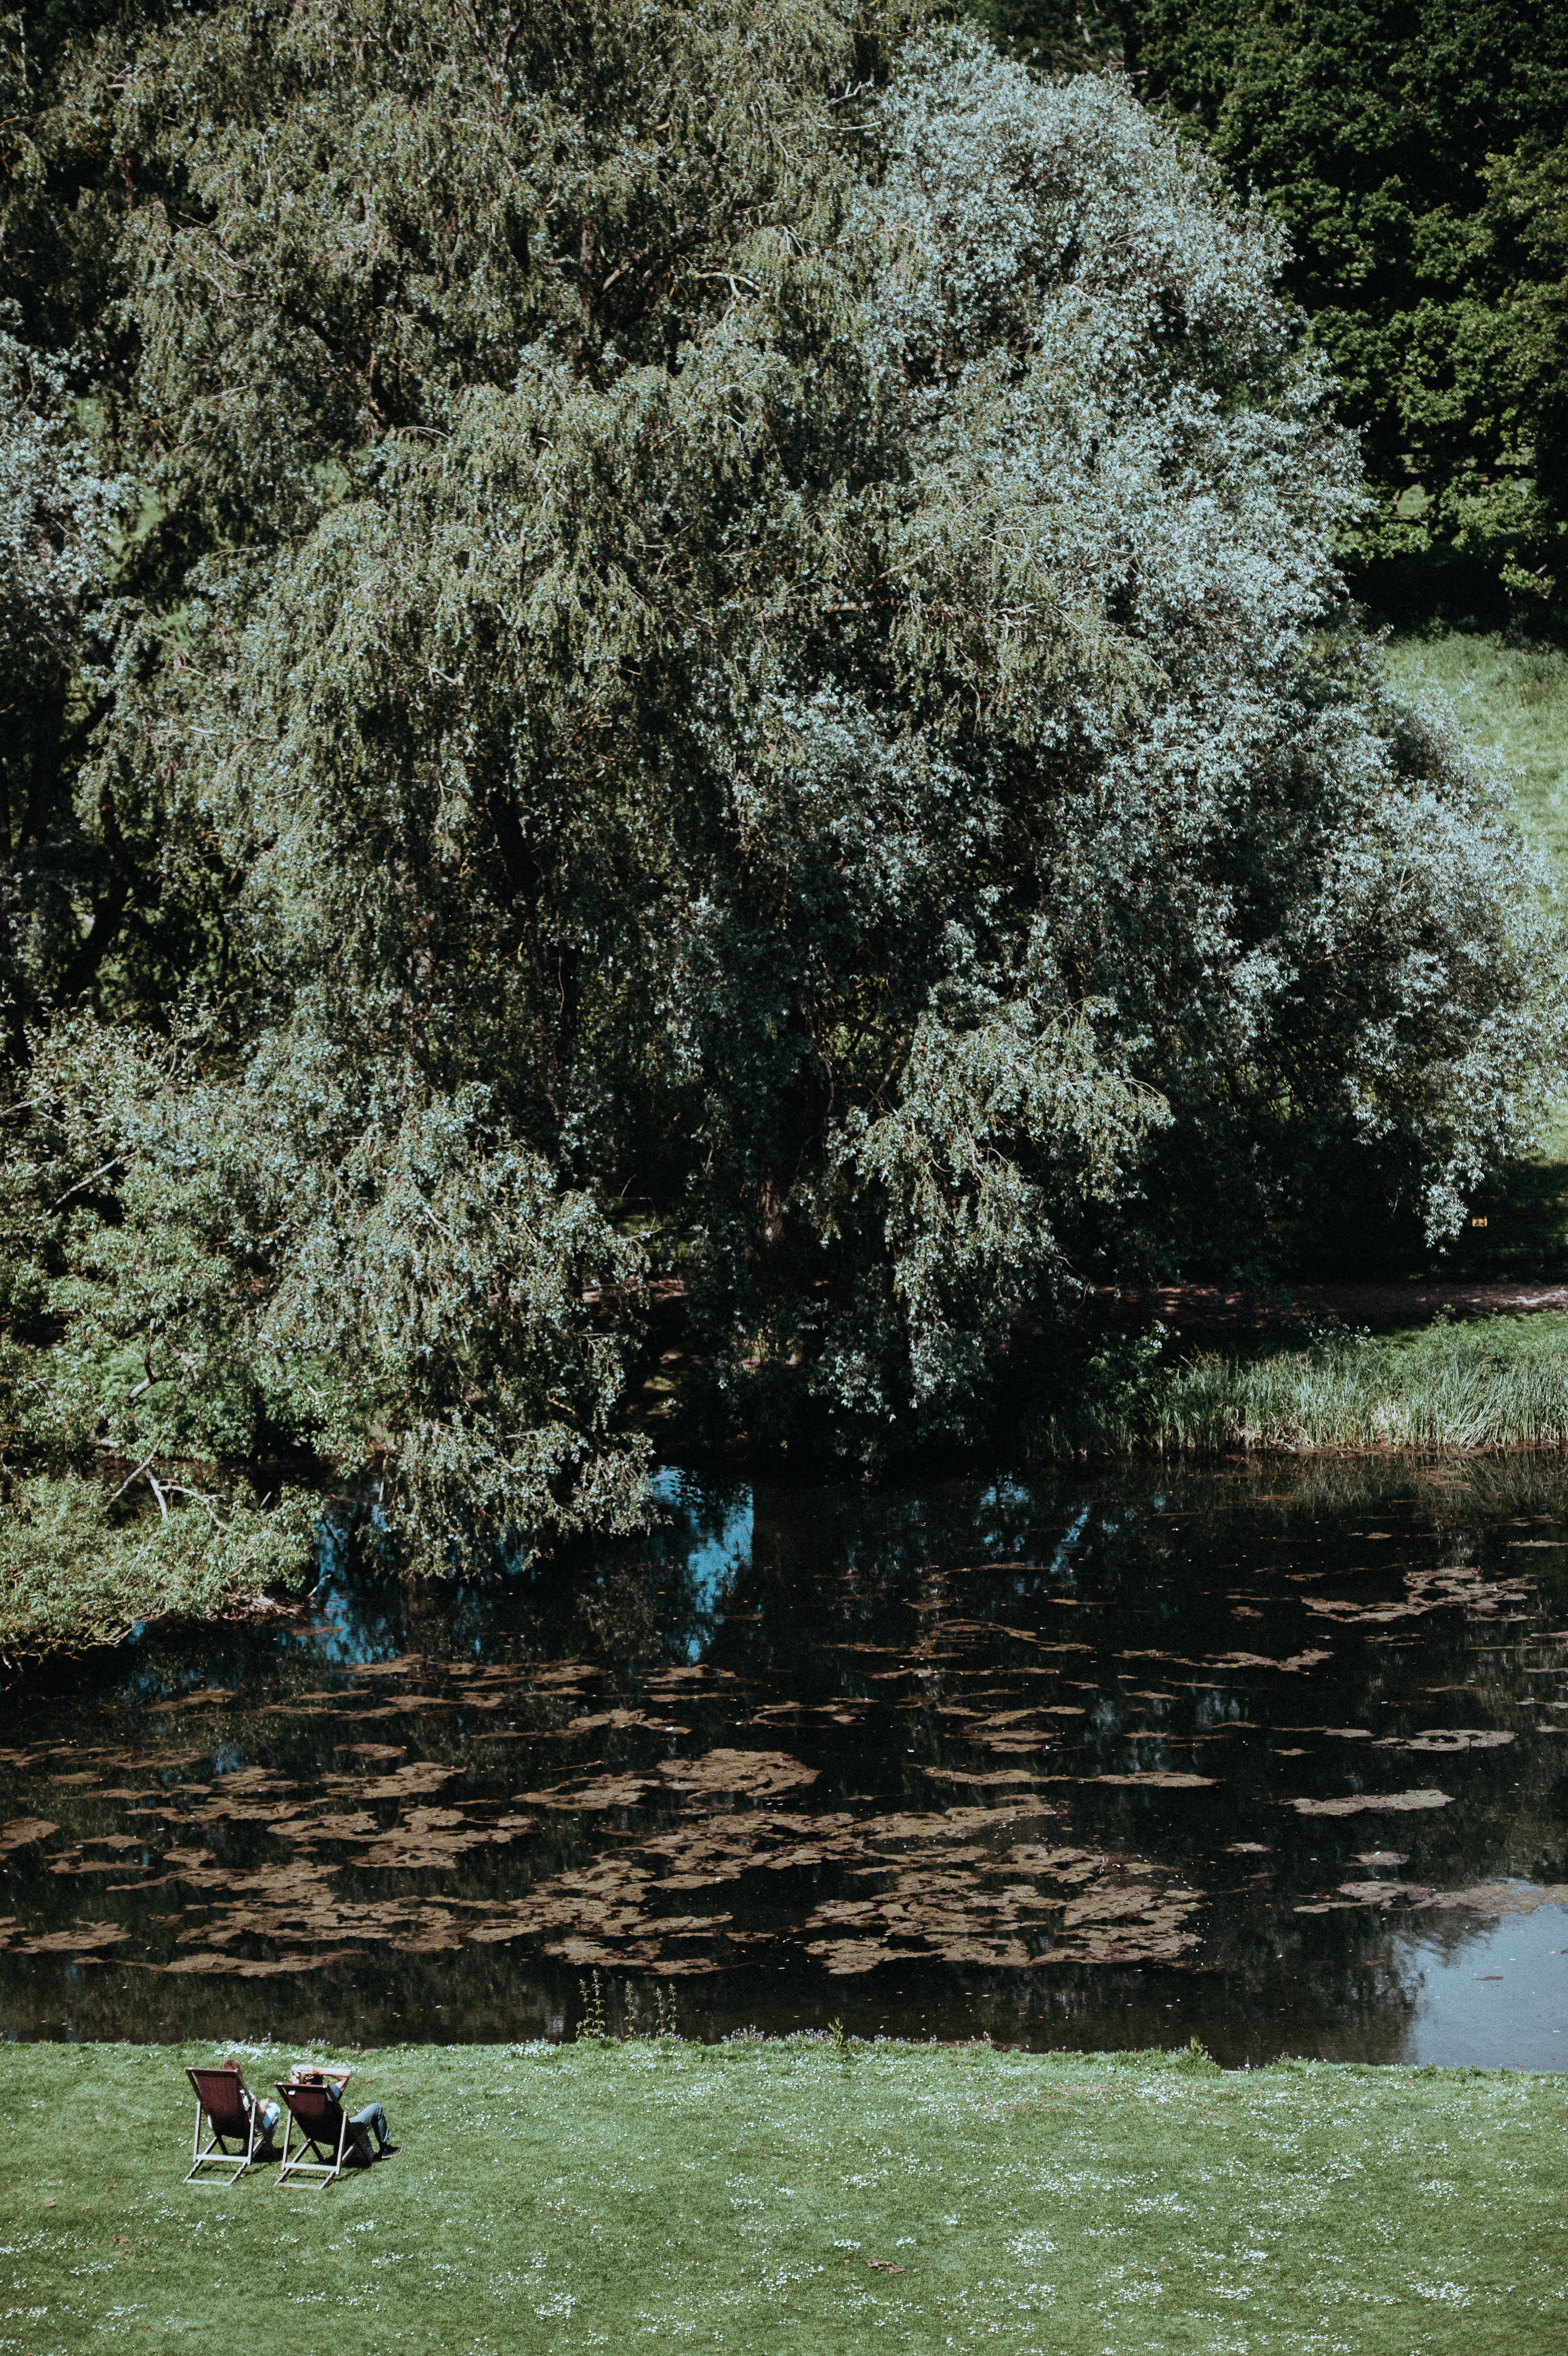
tree, nature, blossom, plant, leaf, flower, botany, garden, flora, shrub, woodland, ecosystem, woody plant